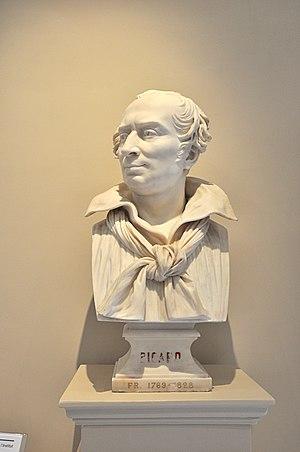
Buste de Louis-Benoît Picard, écrivain français, à l'Institut de France situé dans le 6e arrondissement de Paris en France. This building is classé au titre des Monuments Historiques. It is indexed in the Base Mérimée, a database of architectural heritage maintained by the French Ministry of Culture,